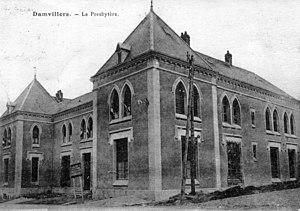
Damvillers. Le Presbytère.
Damvillers est une commune française située dans le département de la Meuse, dans la région historique et culturelle de Lorraine, en région Grand Est.